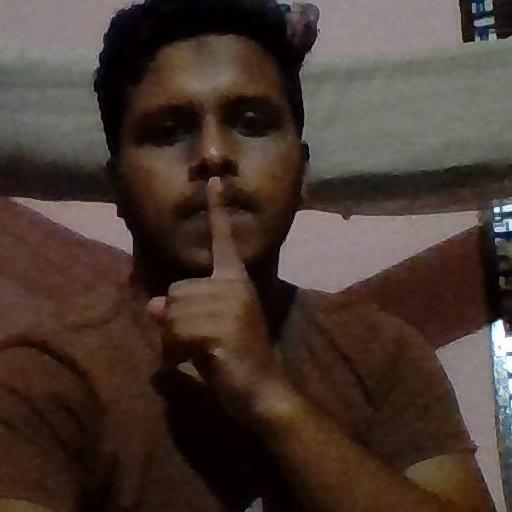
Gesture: mute